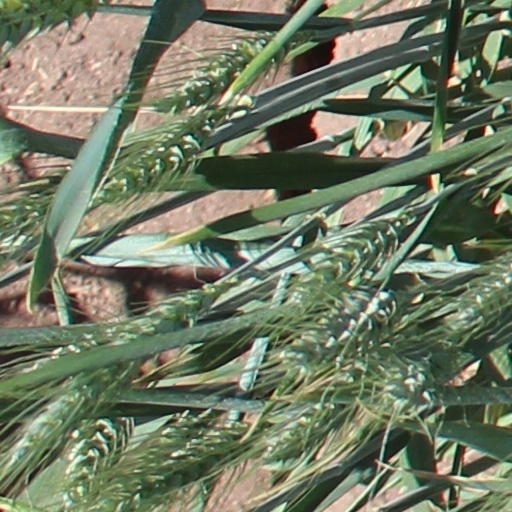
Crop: wheat